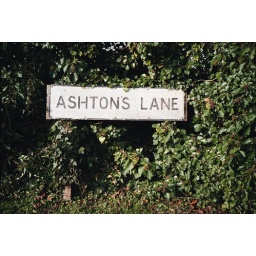
Old street sign in Baldock.